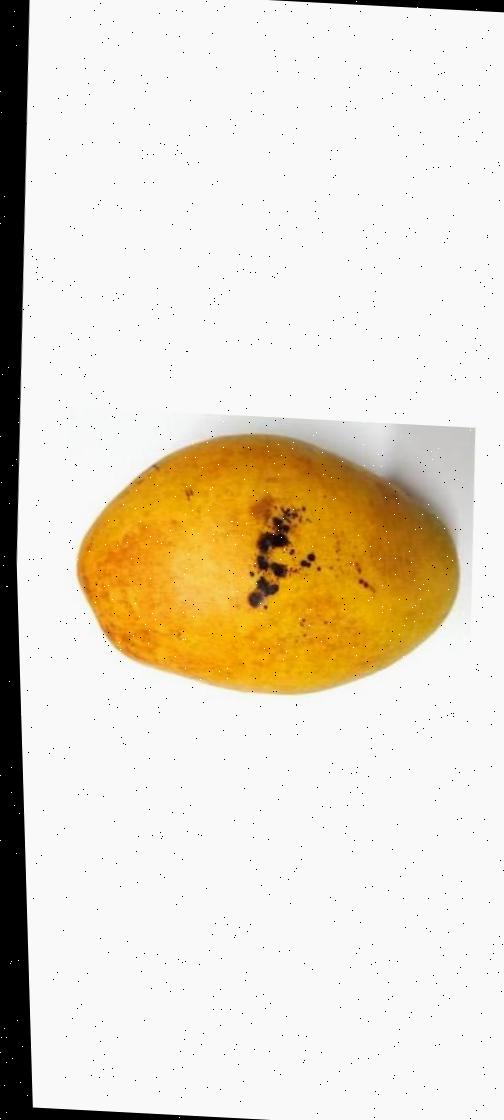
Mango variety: Bari-11